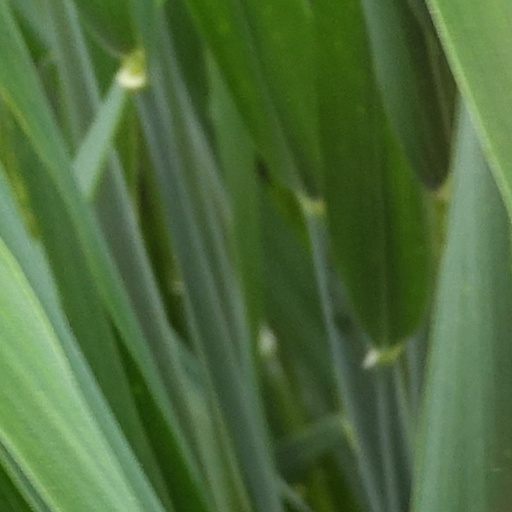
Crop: wheat